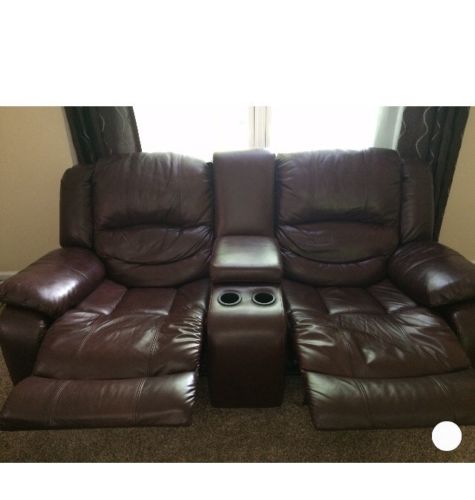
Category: sofa